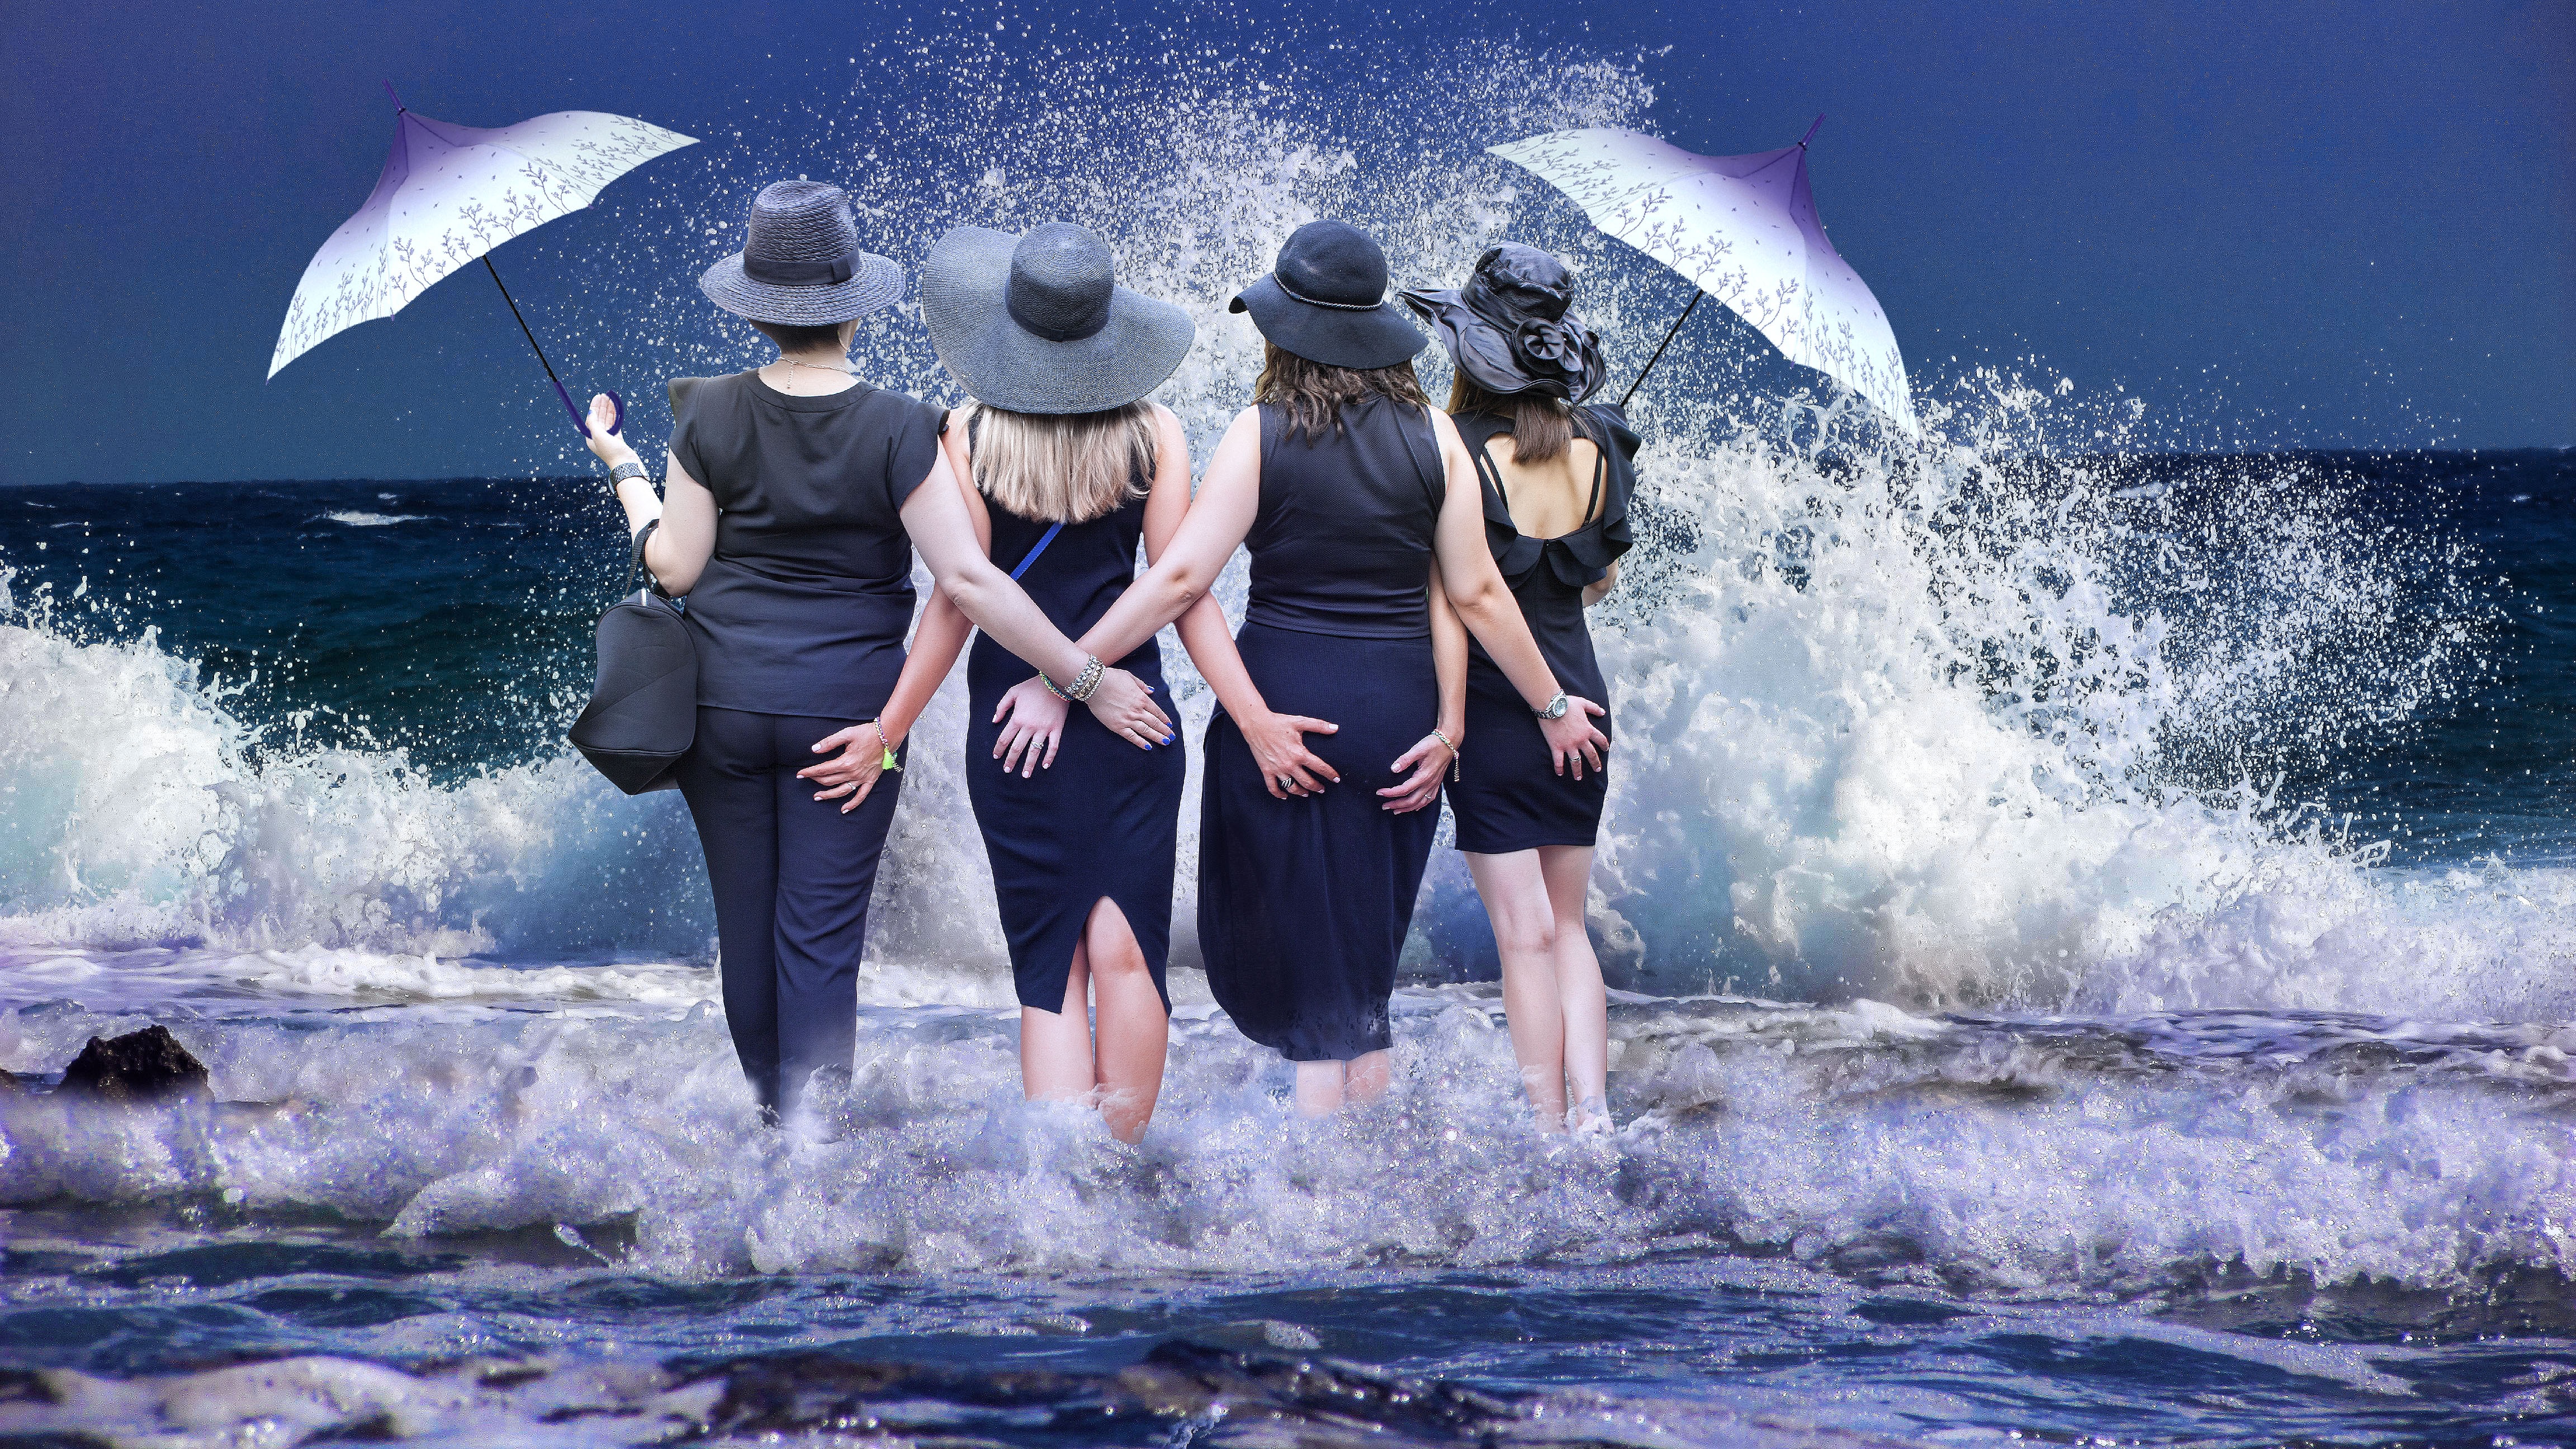
hand, sea, ocean, woman, wave, happiness, marine mammal, wind wave